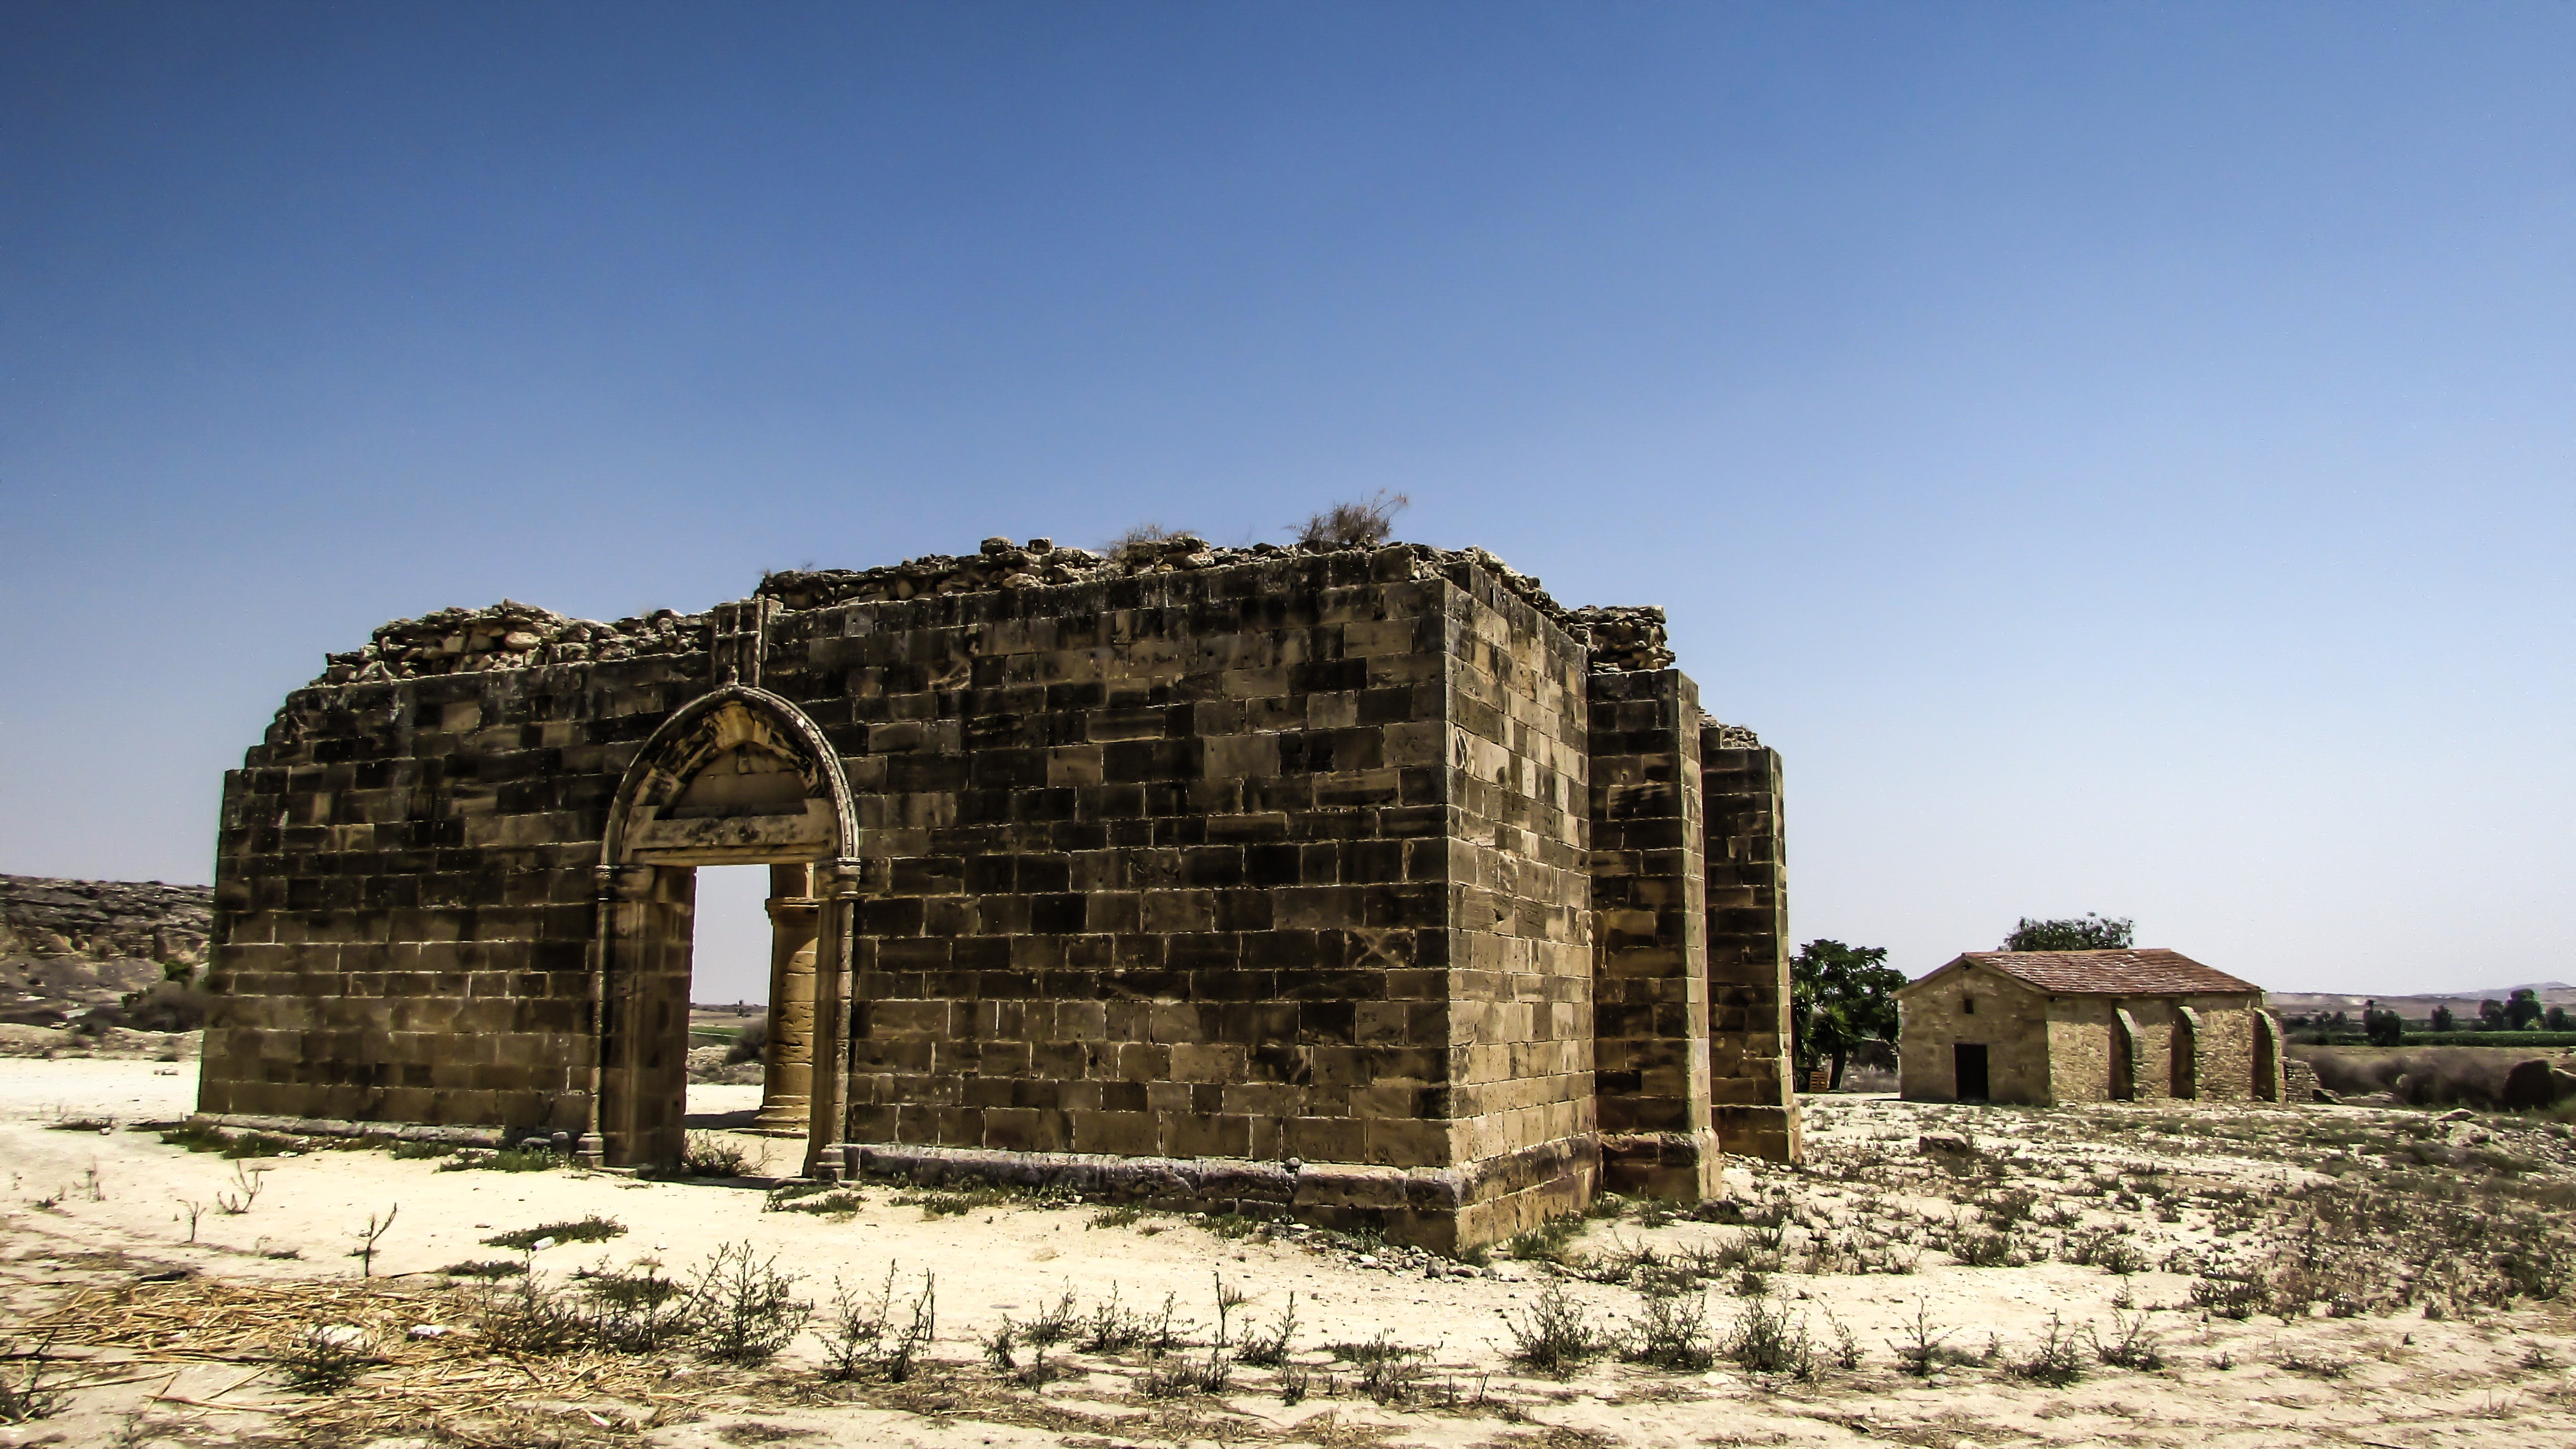
architecture, building, old, monument, village, landmark, abandoned, church, fortification, gothic, place of worship, deserted, temple, ruins, monastery, history, cyprus, archaeological site, ayios sozomenos, historic site, ancient history, ancient roman architecture, ancient greek temple